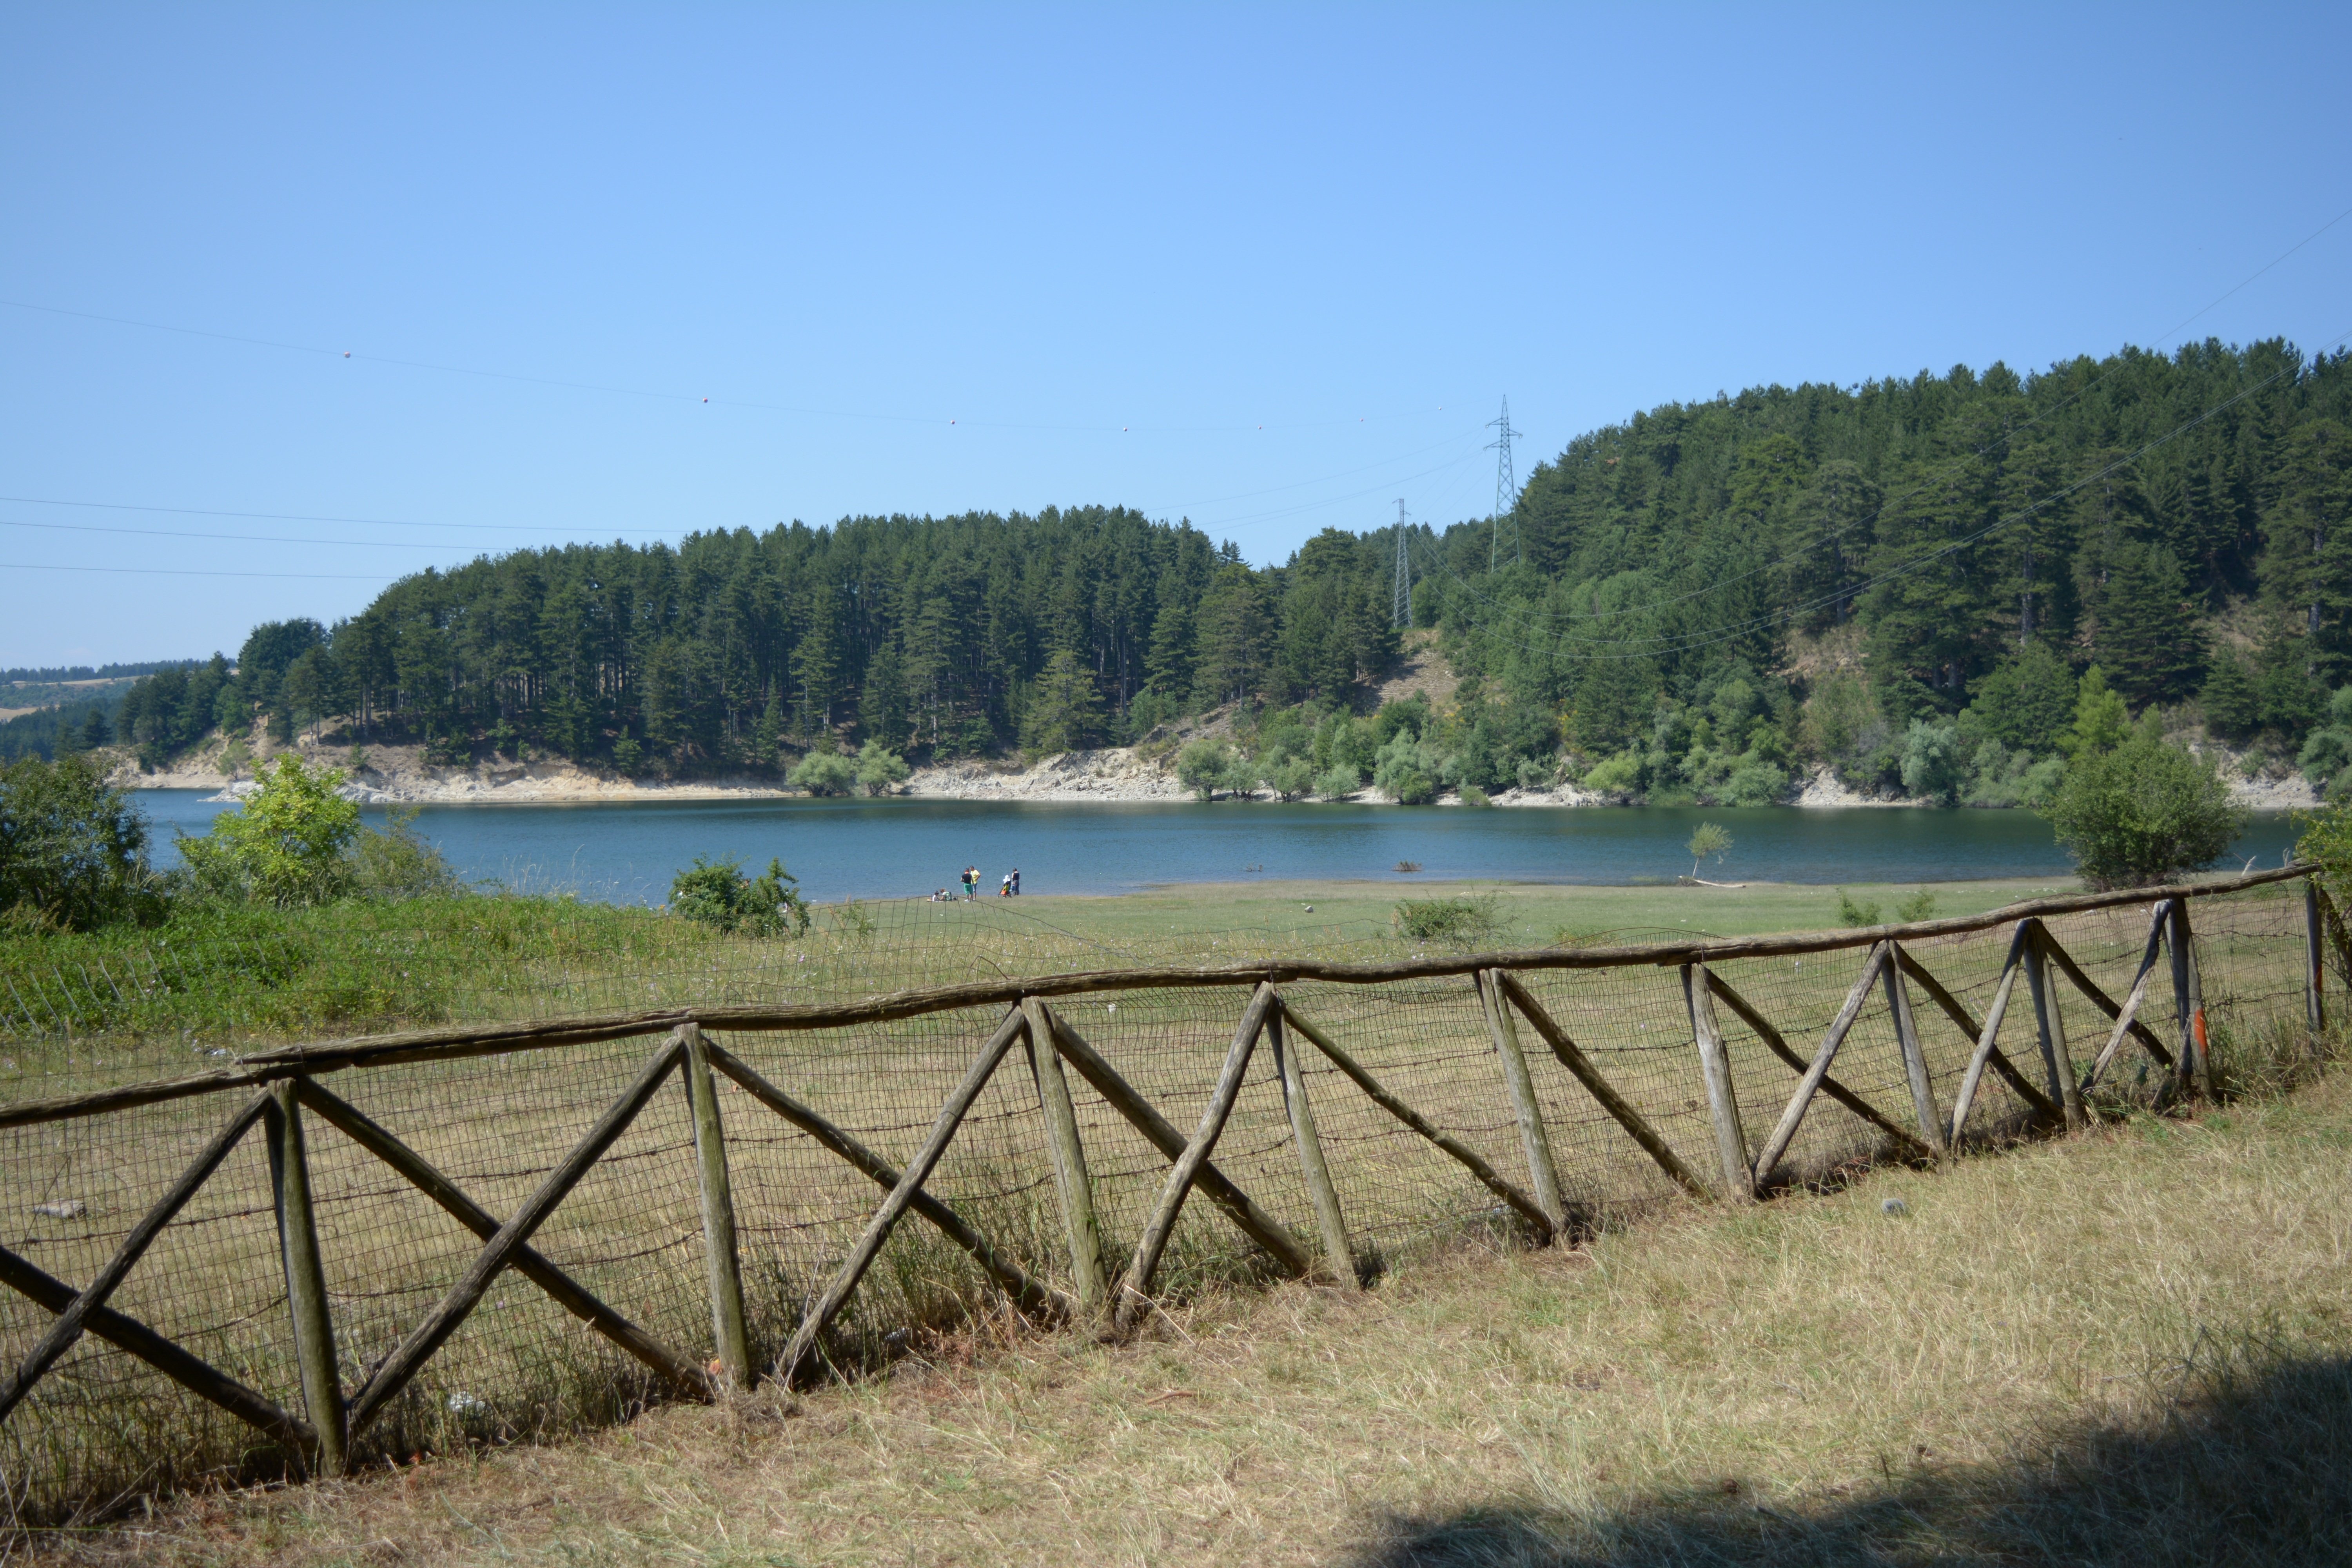
mountain, sun, lake, green, bay, property, reservoir, picket fence, calabria, estate, pini, sila